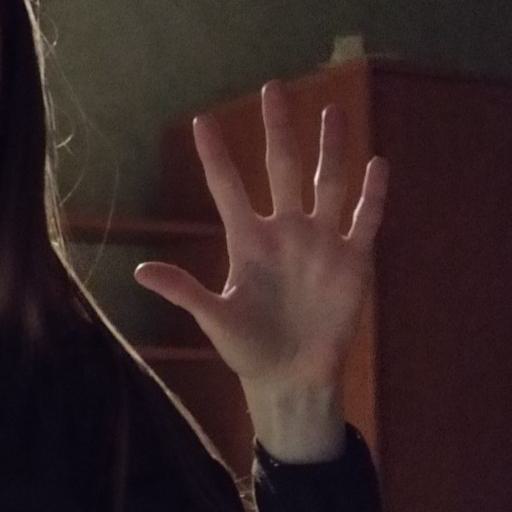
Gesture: palm